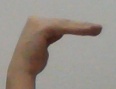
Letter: haa